Will Pomerantz

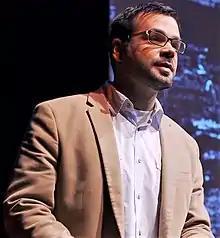
Pomerantz speaks on space travel at TEDxPCC in 2013

William Pomerantz is Vice President of Special Projects at Virgin Orbit. He was part of the team that created Virgin Orbit while working at Virgin Galactic. He is the co-founder of the Brooke Owens Fellowship and a trustee of the United States Students for the Exploration and Development of Space organisation.